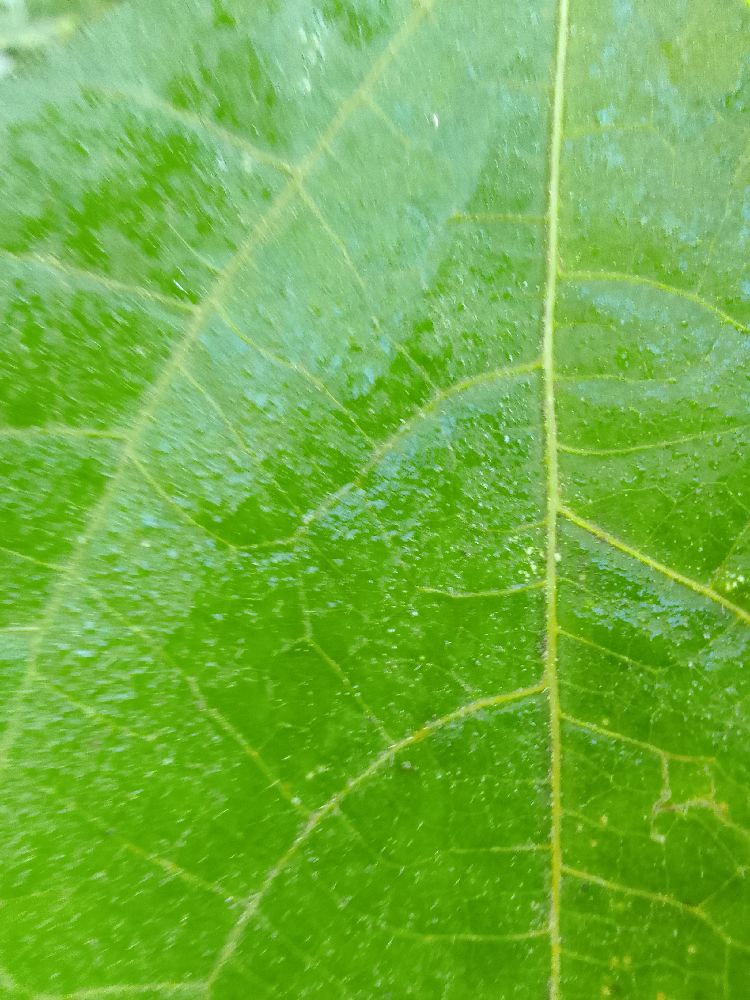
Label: healthy